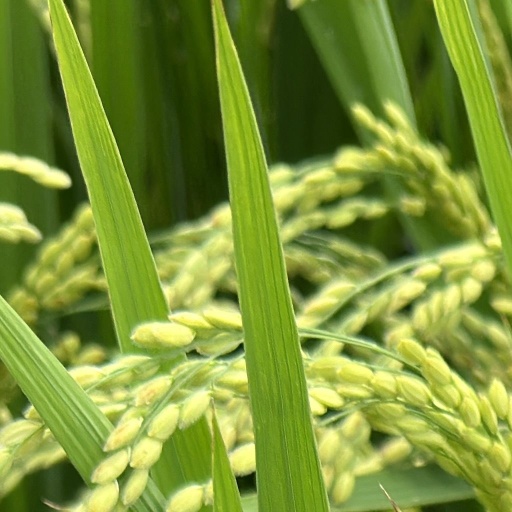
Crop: rice